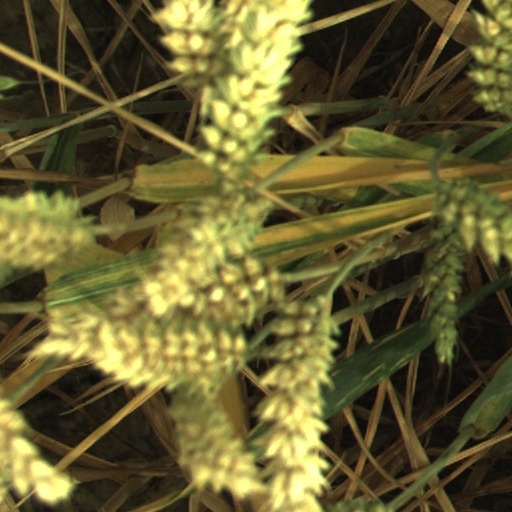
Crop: wheat